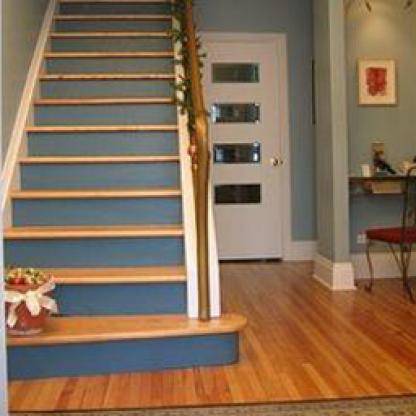
Scene: Indoor